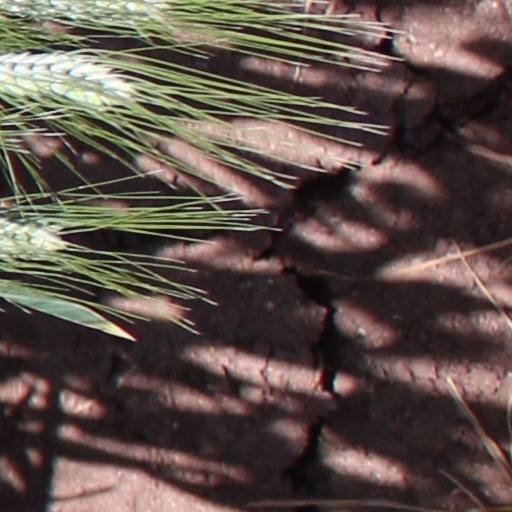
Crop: wheat